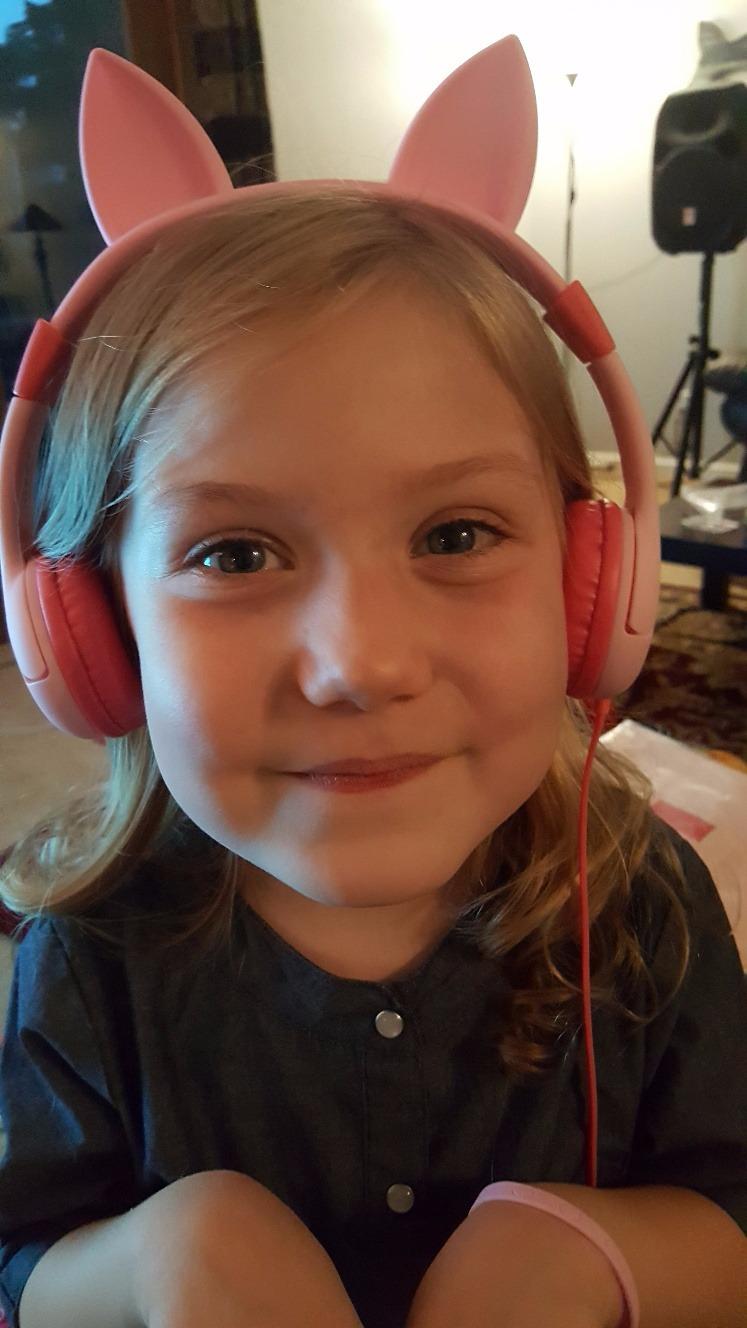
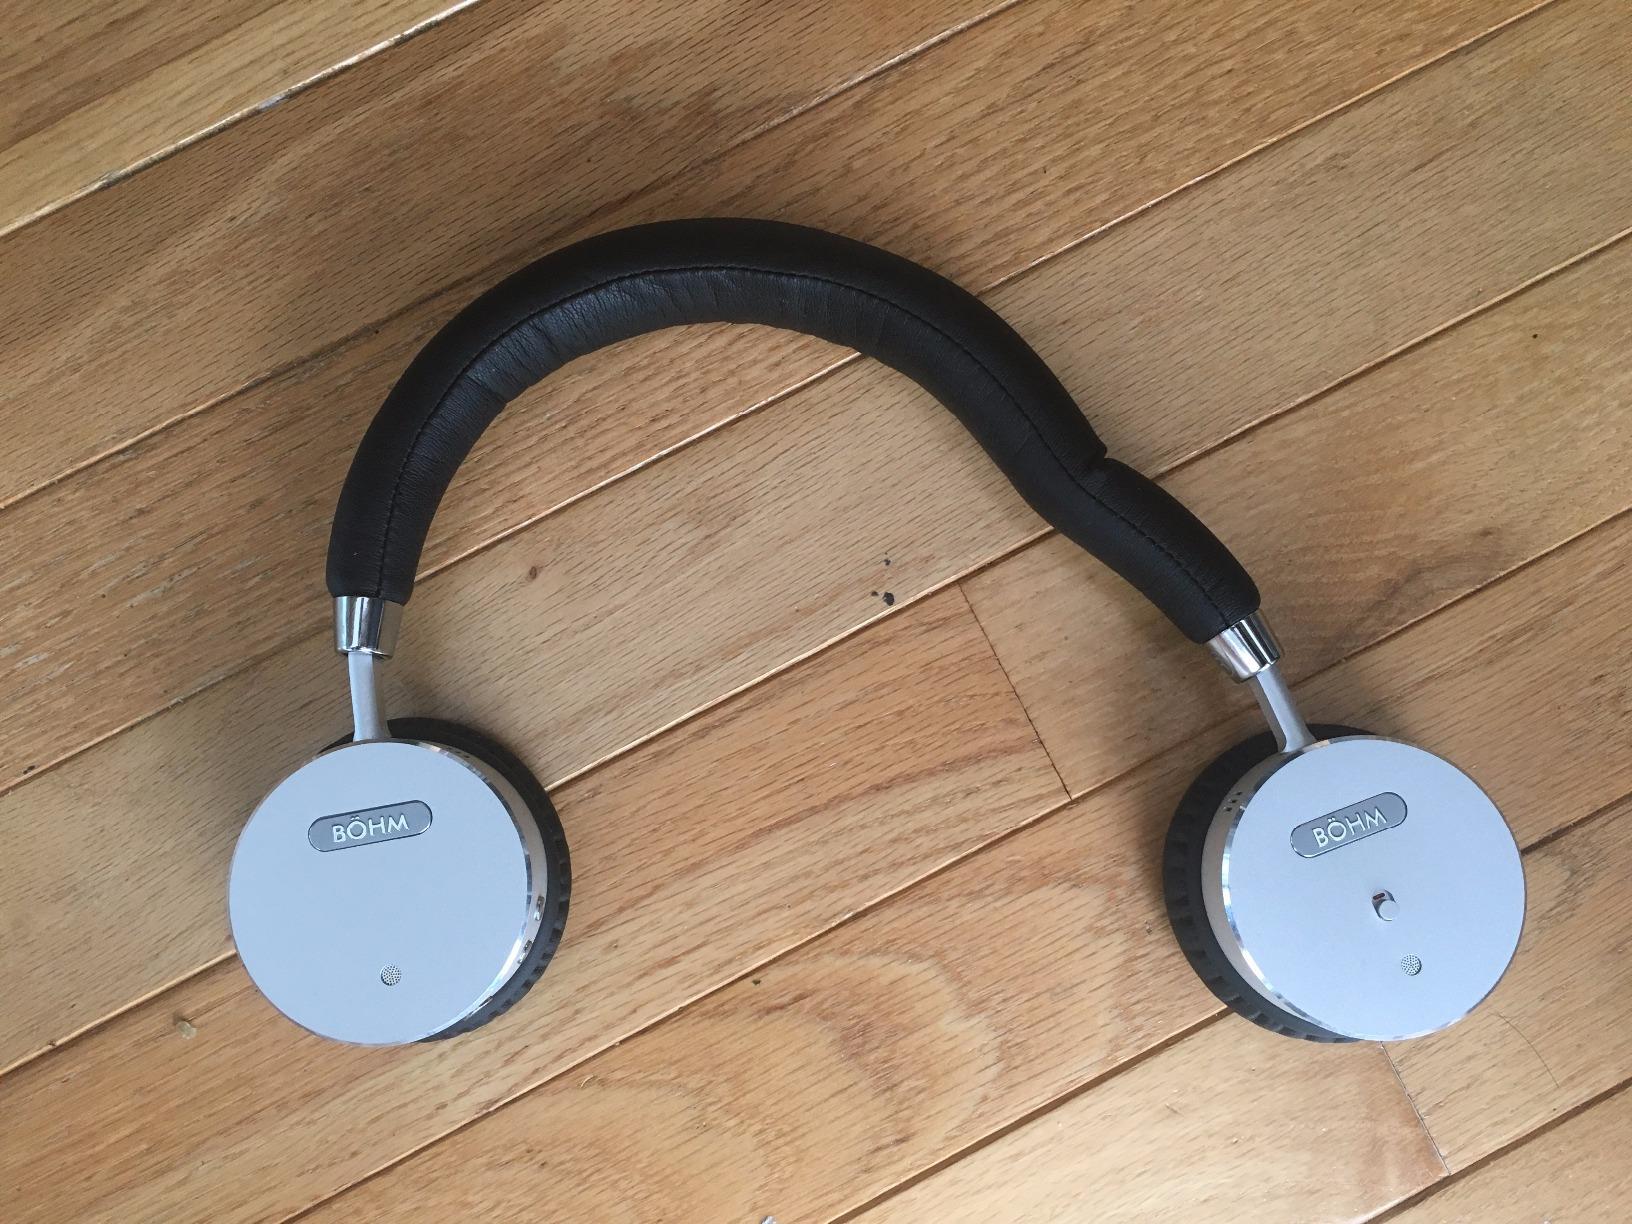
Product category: headphones
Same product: no